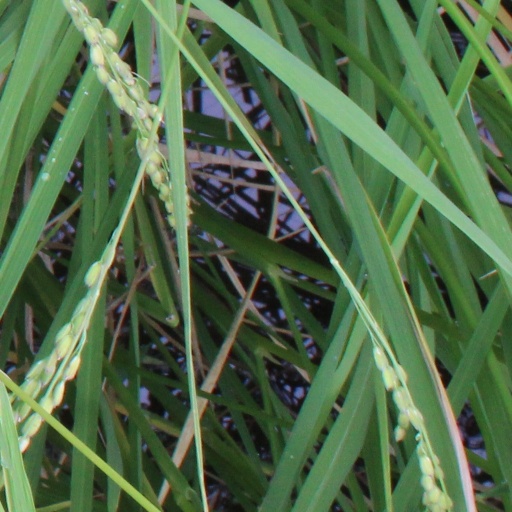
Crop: rice